Robert Hamilton, Lord Presmennan

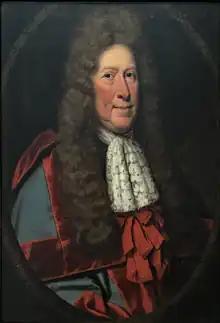
Robert Hamilton, Lord Pressmennan

Robert Hamilton, Lord Presmennan (1633–1693) was a Scottish landowner, judge and Senator of the College of Justice